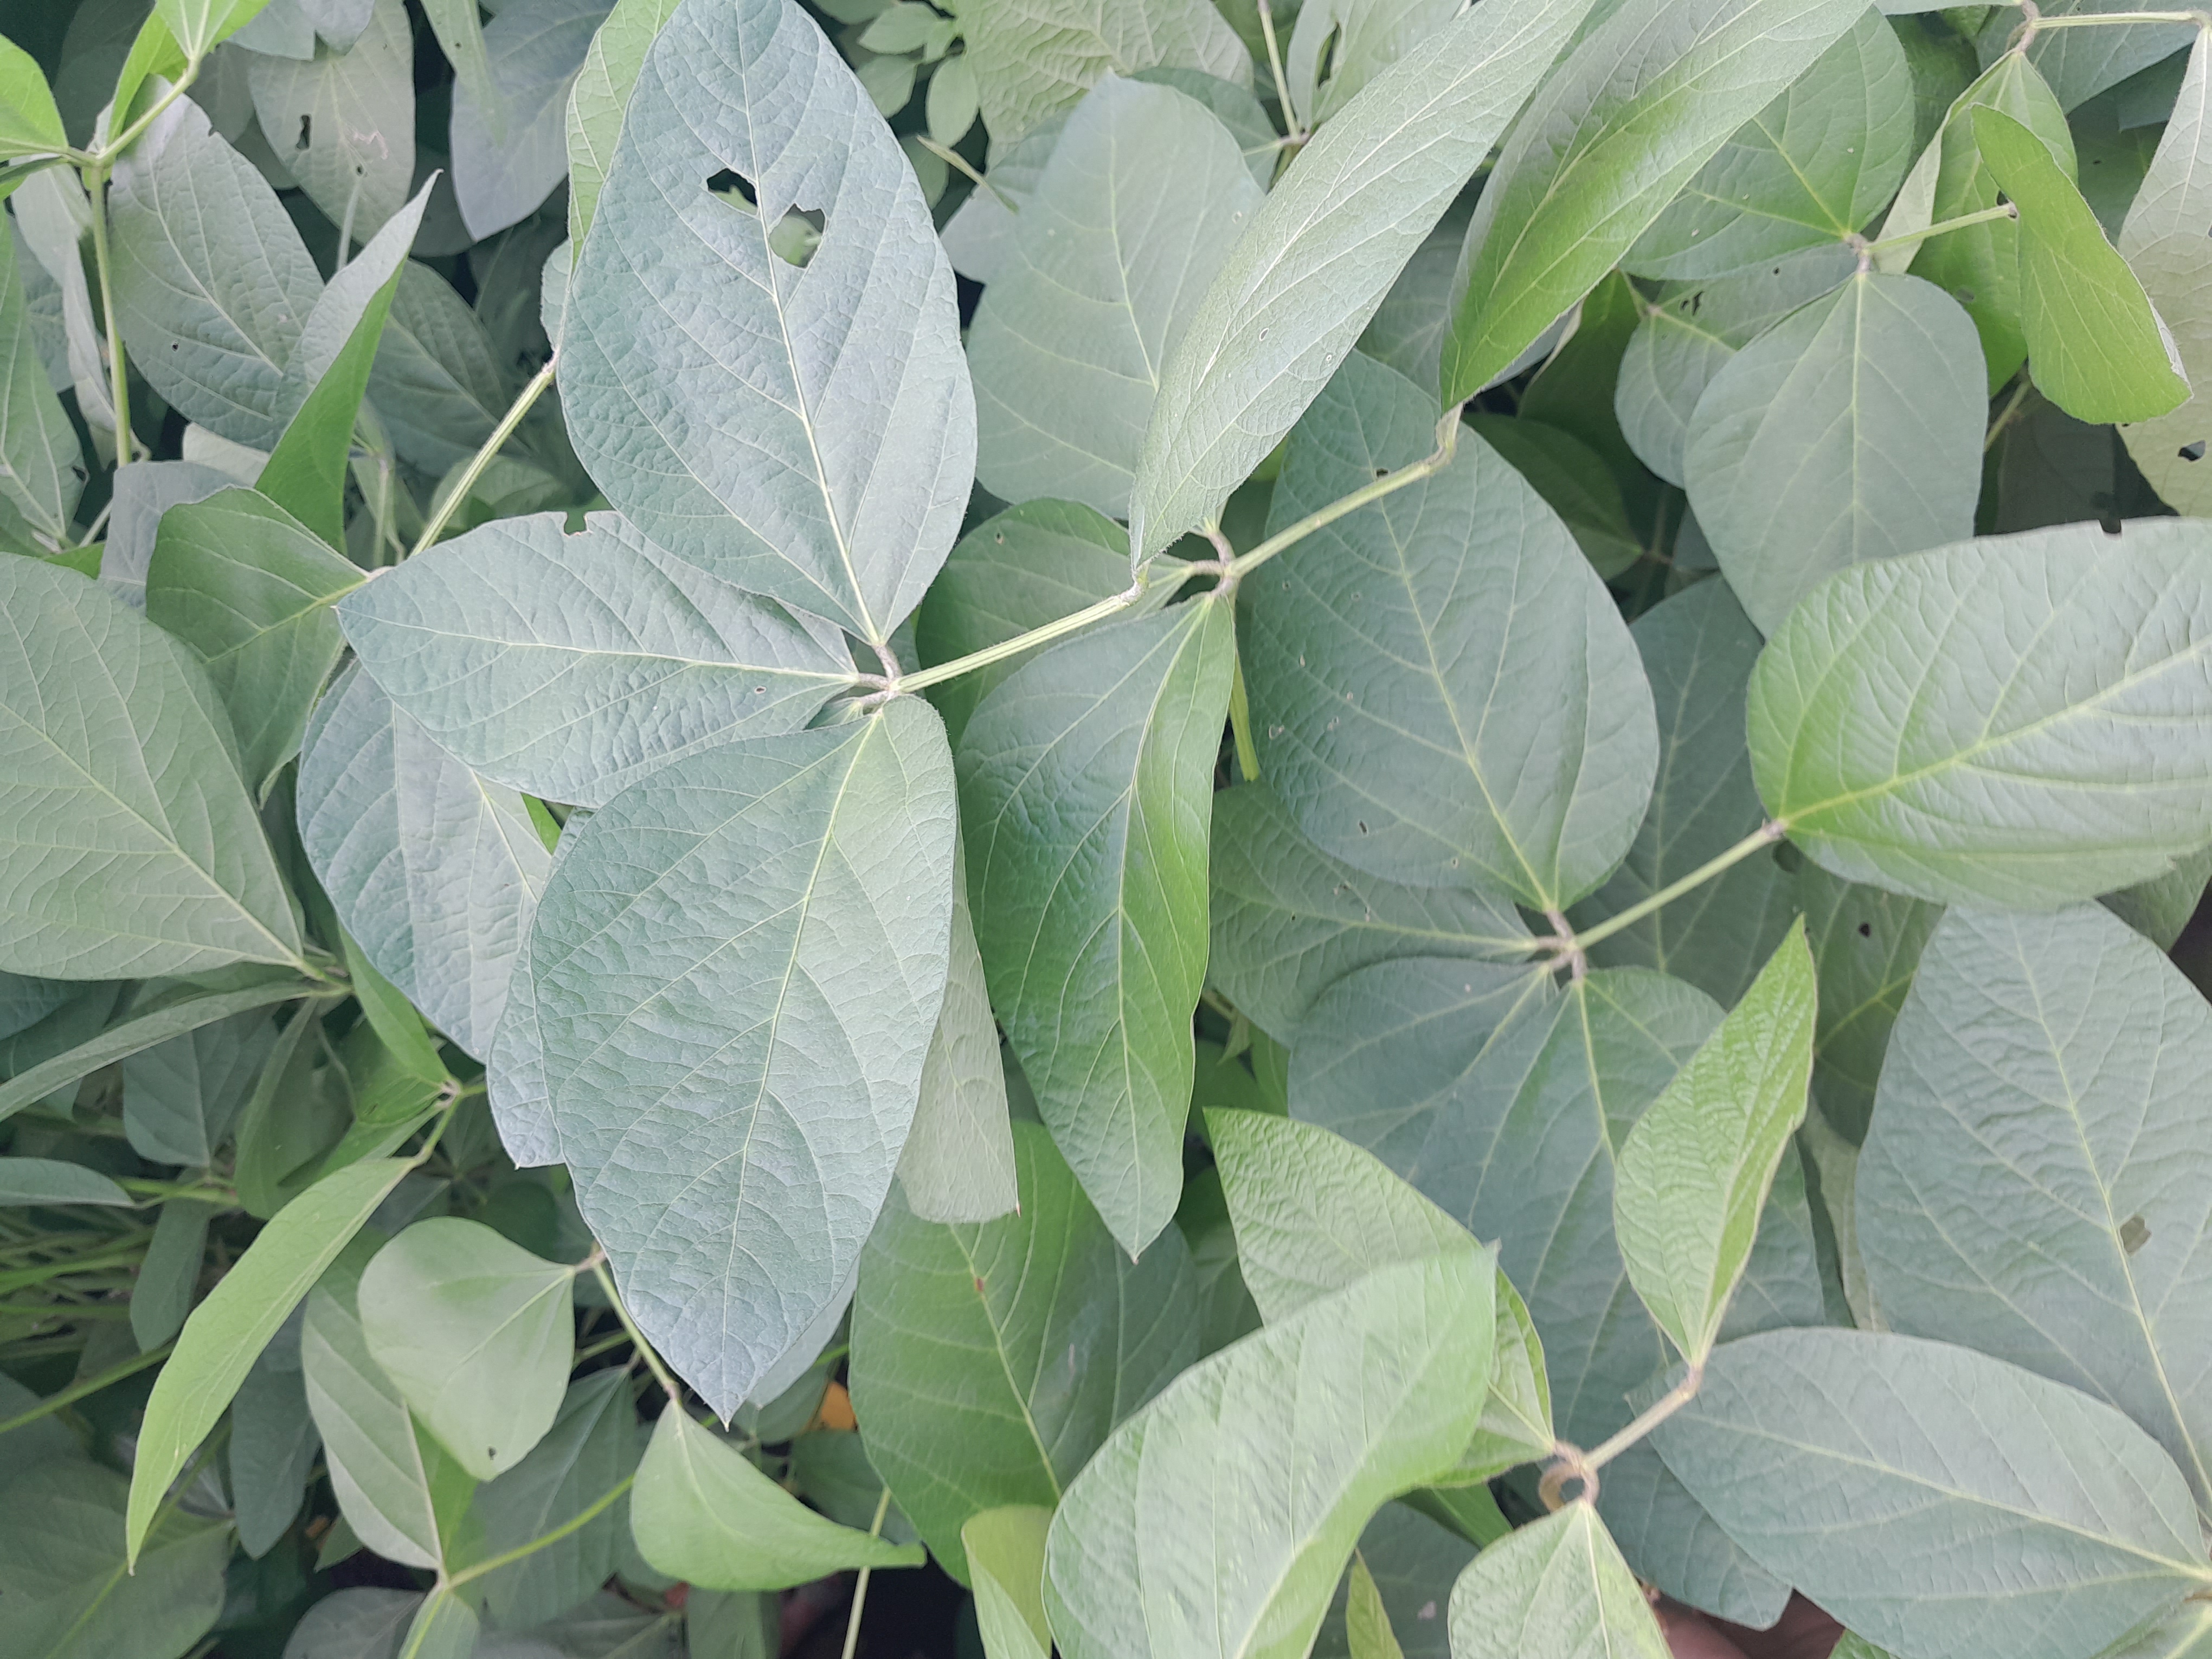
Label: Healthy